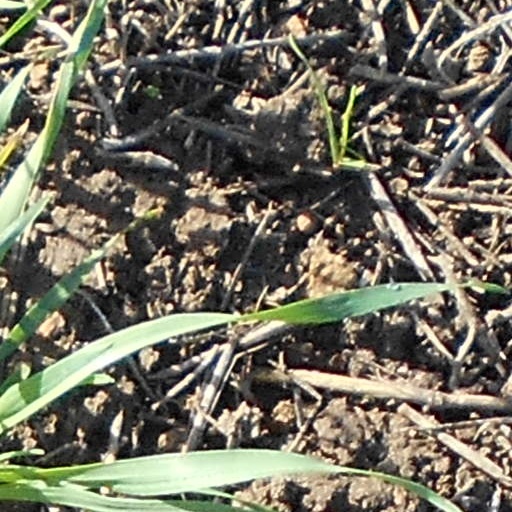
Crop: wheat